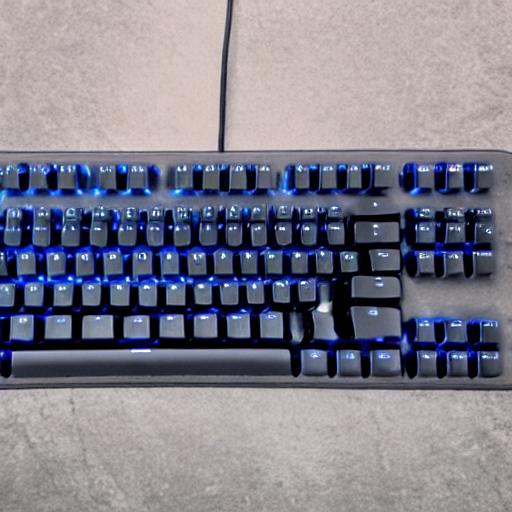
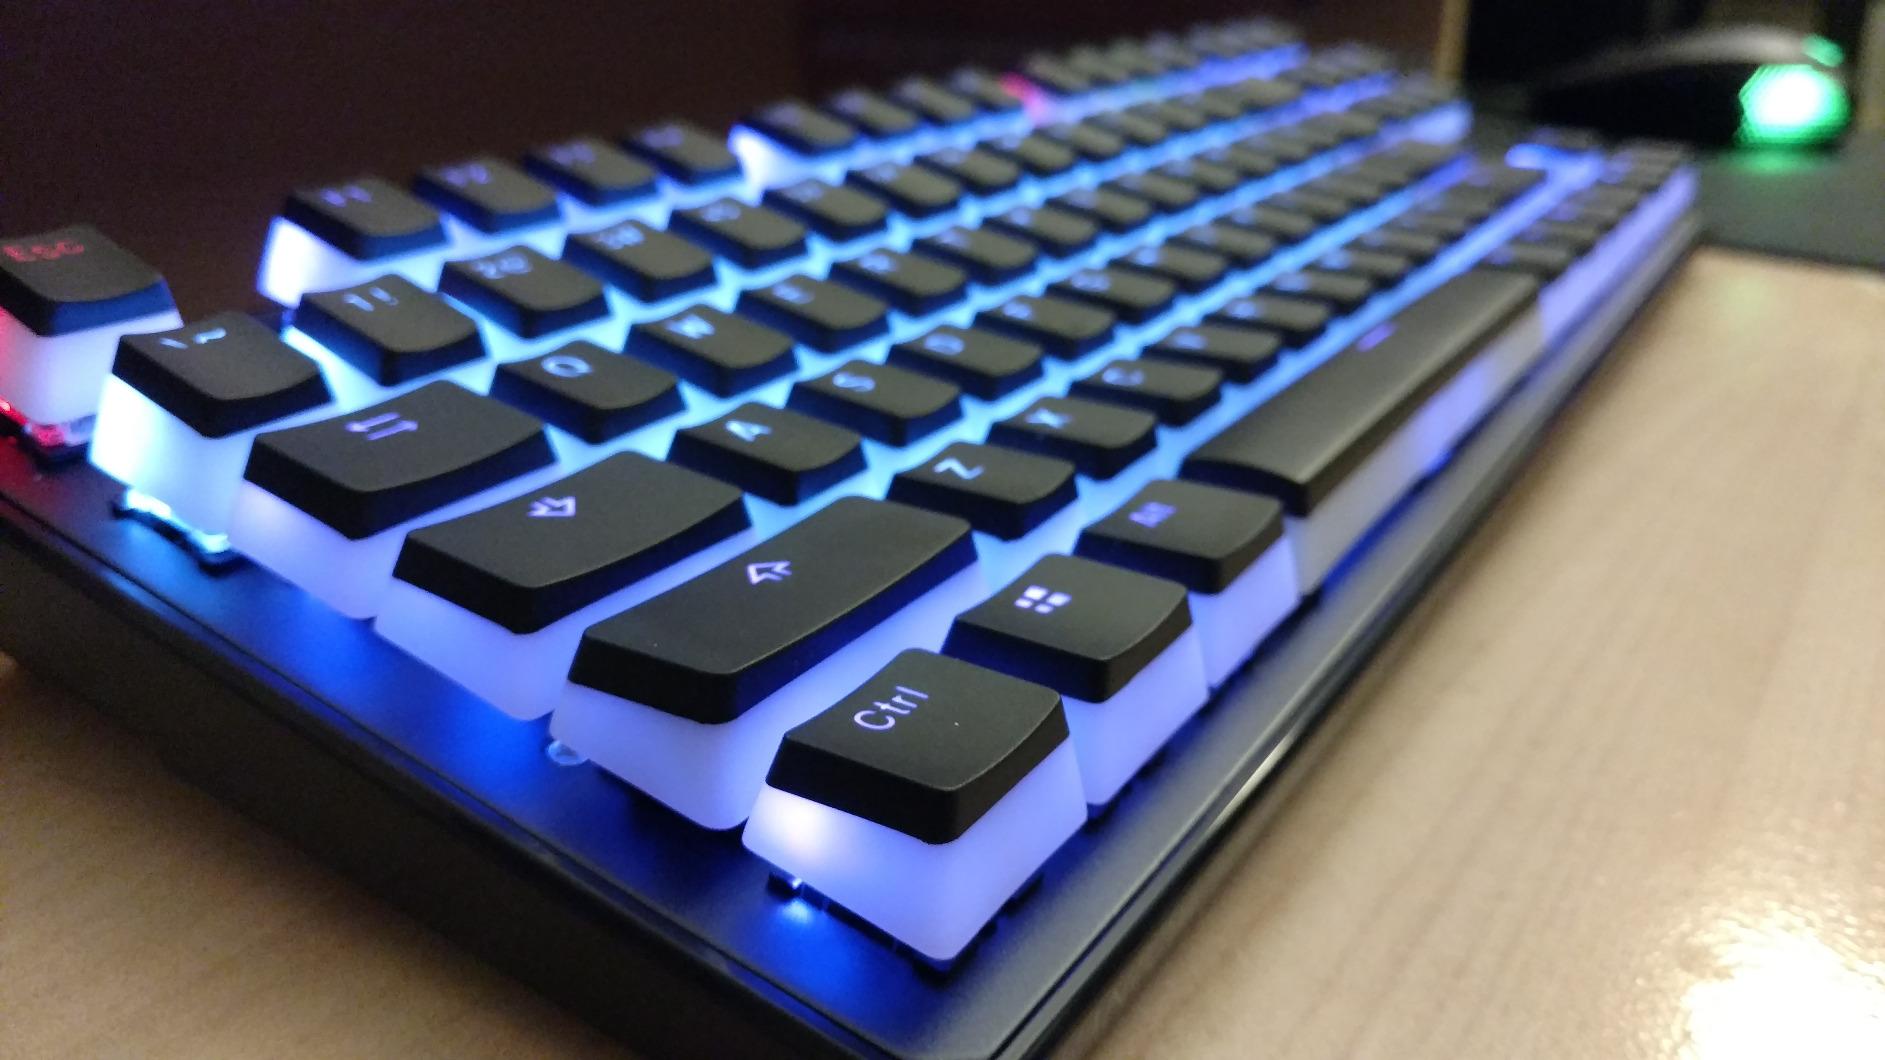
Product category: keyboard
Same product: no